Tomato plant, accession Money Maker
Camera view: horizontal (90 deg, fisheye); turntable rotation: 30 degrees
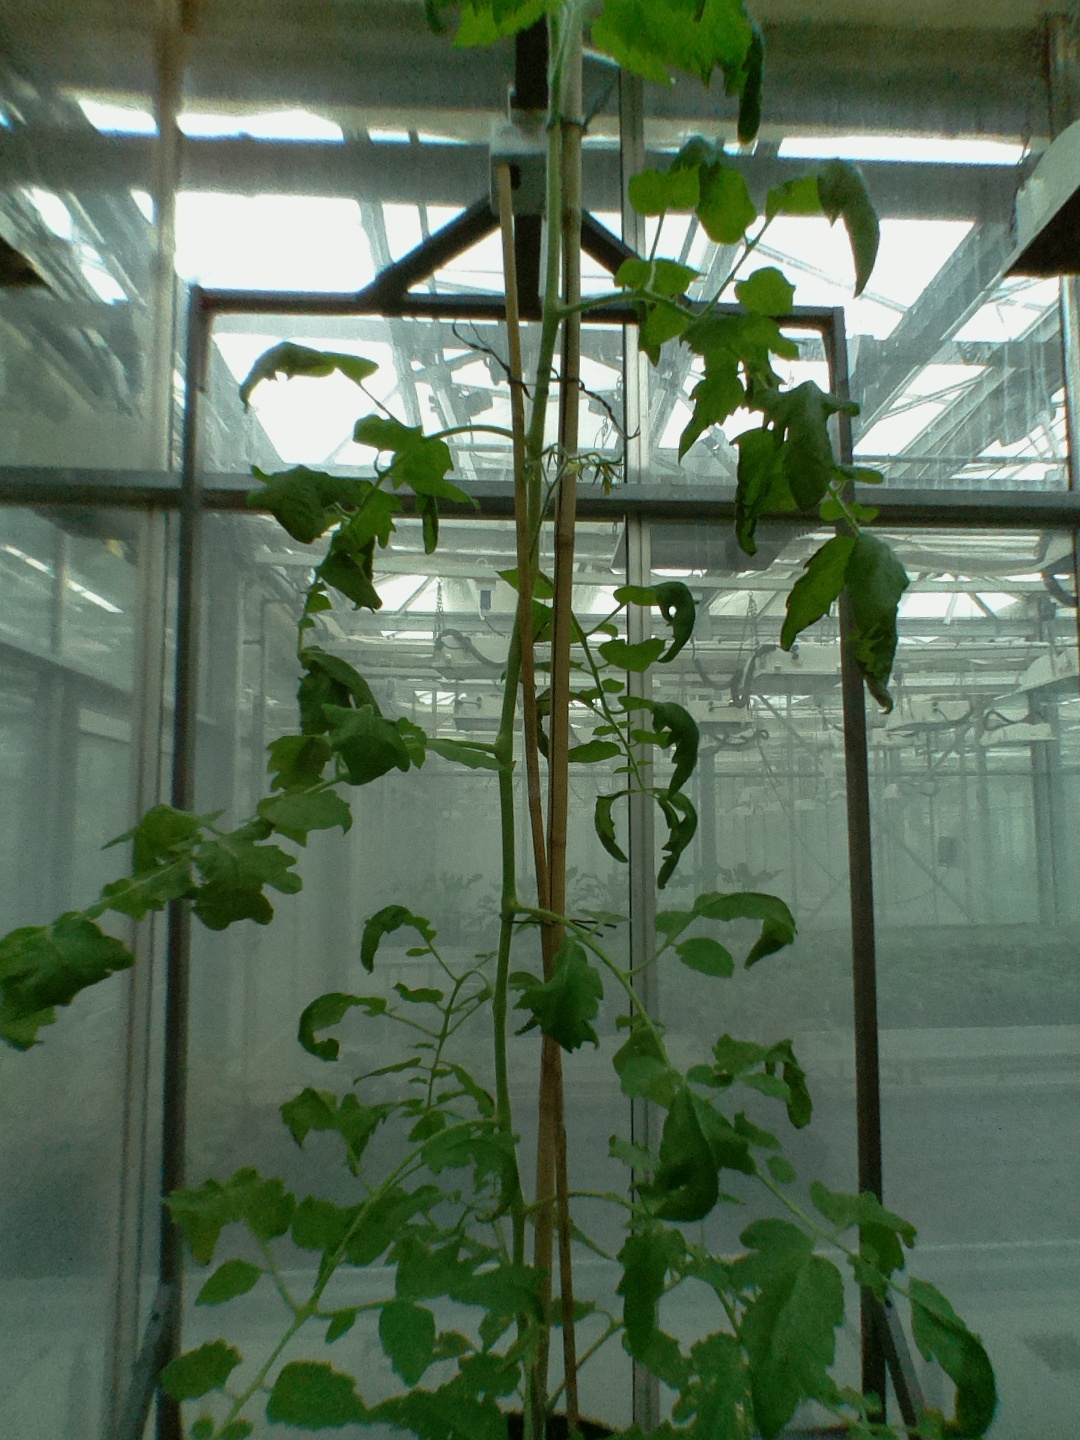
BBCH growth stage 66: Full flowering, 60%-70% of flowers open, more petals falling